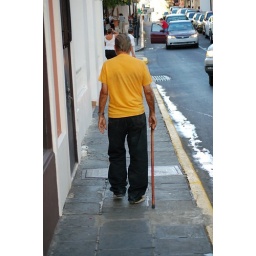
man in yellow shirt